Reichsbürger movement

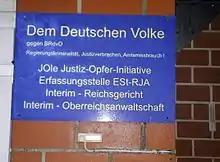
Sign at the entrance of the home of a supporter of the Movement. It reads: "To the German People; against BRdvD (Federal Republic of (the) United Germany); Government criminality, Justice crimes, Official Abuse! JOIe Justice-Victim-Initiative; Collection Place ESt-RJA; Interim - Supreme Court; Interim - Office of the Attorney General"

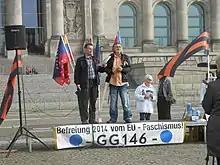
2014 demonstration in Berlin

As of 2009, there was no reliable count of the number of KRRs then existing, but the "KRR FAQ", an online registry maintained by a German jurist, lists some 60 persons or organizations associated with operating competing KRRs. Several (though by no means all) KRRs have links to far-right extremist or neo-Nazi groups. The Federal Office for the Protection of the Constitution, Germany's federal domestic security agency, has monitored since November 2016, and the security services of individual states have been monitoring the activities of the group for longer.